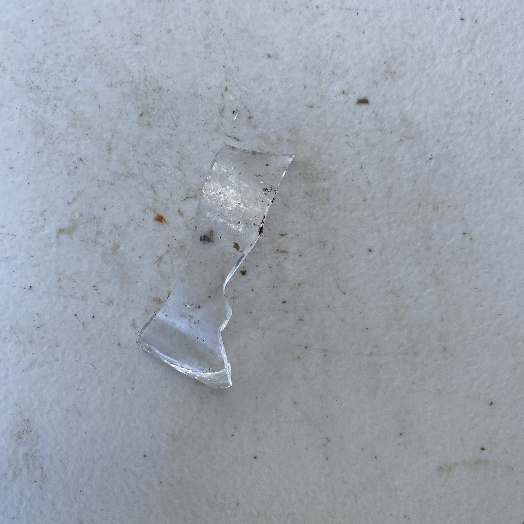
Label: Glass